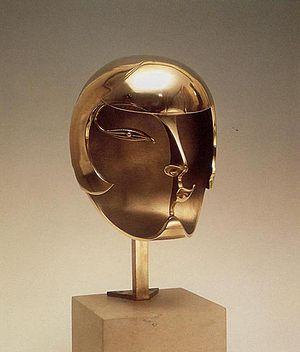
Pablo Gargallo, ""Kiki de Montparnasse"" bronze doré, 1928"
Pablo Emilio Gargallo Catalán, né le 5 janvier 1881 à Maella en Espagne et mort à Reus le 28 décembre 1934, est un sculpteur espagnol considéré comme l’une des principales figures de la sculpture moderne dans la première moitié du XXᵉ siècle. Il fut parmi les premiers à renouveler la sculpture par son travail direct du métal et par l’utilisation des possibilités d’expression du vide.